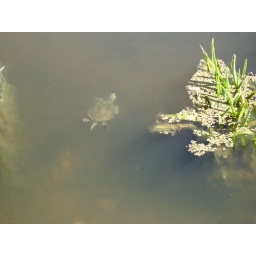
turtle under water